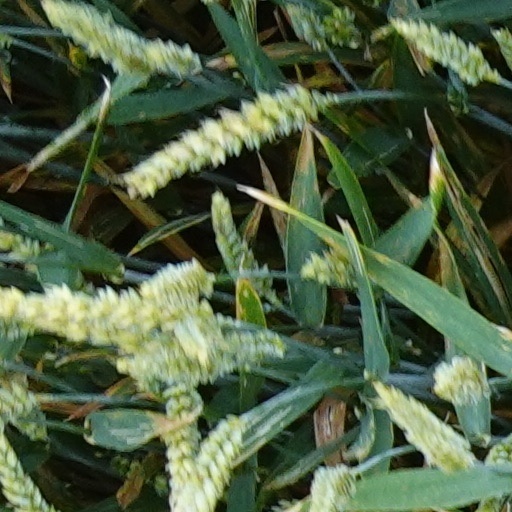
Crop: wheat